Matterhorn (film)

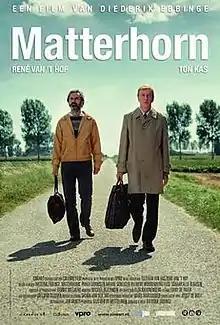
Film poster

Matterhorn is a 2013 Dutch drama film directed by Diederik Ebbinge. It competed in the main competition section of the 35th Moscow International Film Festival.